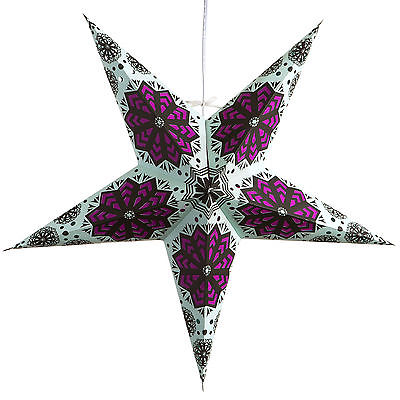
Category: lamp